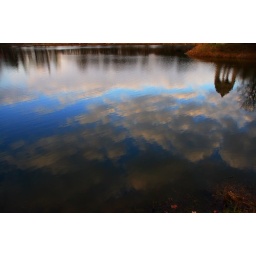
clouds reflected in a lake